The Son of the Red Corsair (1959 film)

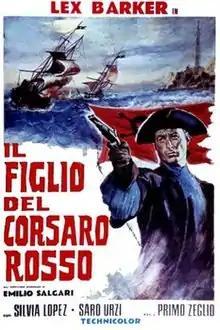

The Son of the Red Corsair is a 1959 Italian historical adventure film written and directed by Primo Zeglio and starring Lex Barker, Sylvia Lopez and Vira Silenti. It is based on the novel with the same name by Emilio Salgari. The story had previously been made into a 1943 film "The Son of the Red Corsair".